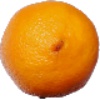
Label: Lemon Meyer 1